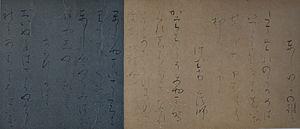
Le terme « Trésor national » est utilisé depuis 1897 pour désigner les biens les plus précieux du patrimoine culturel du Japon